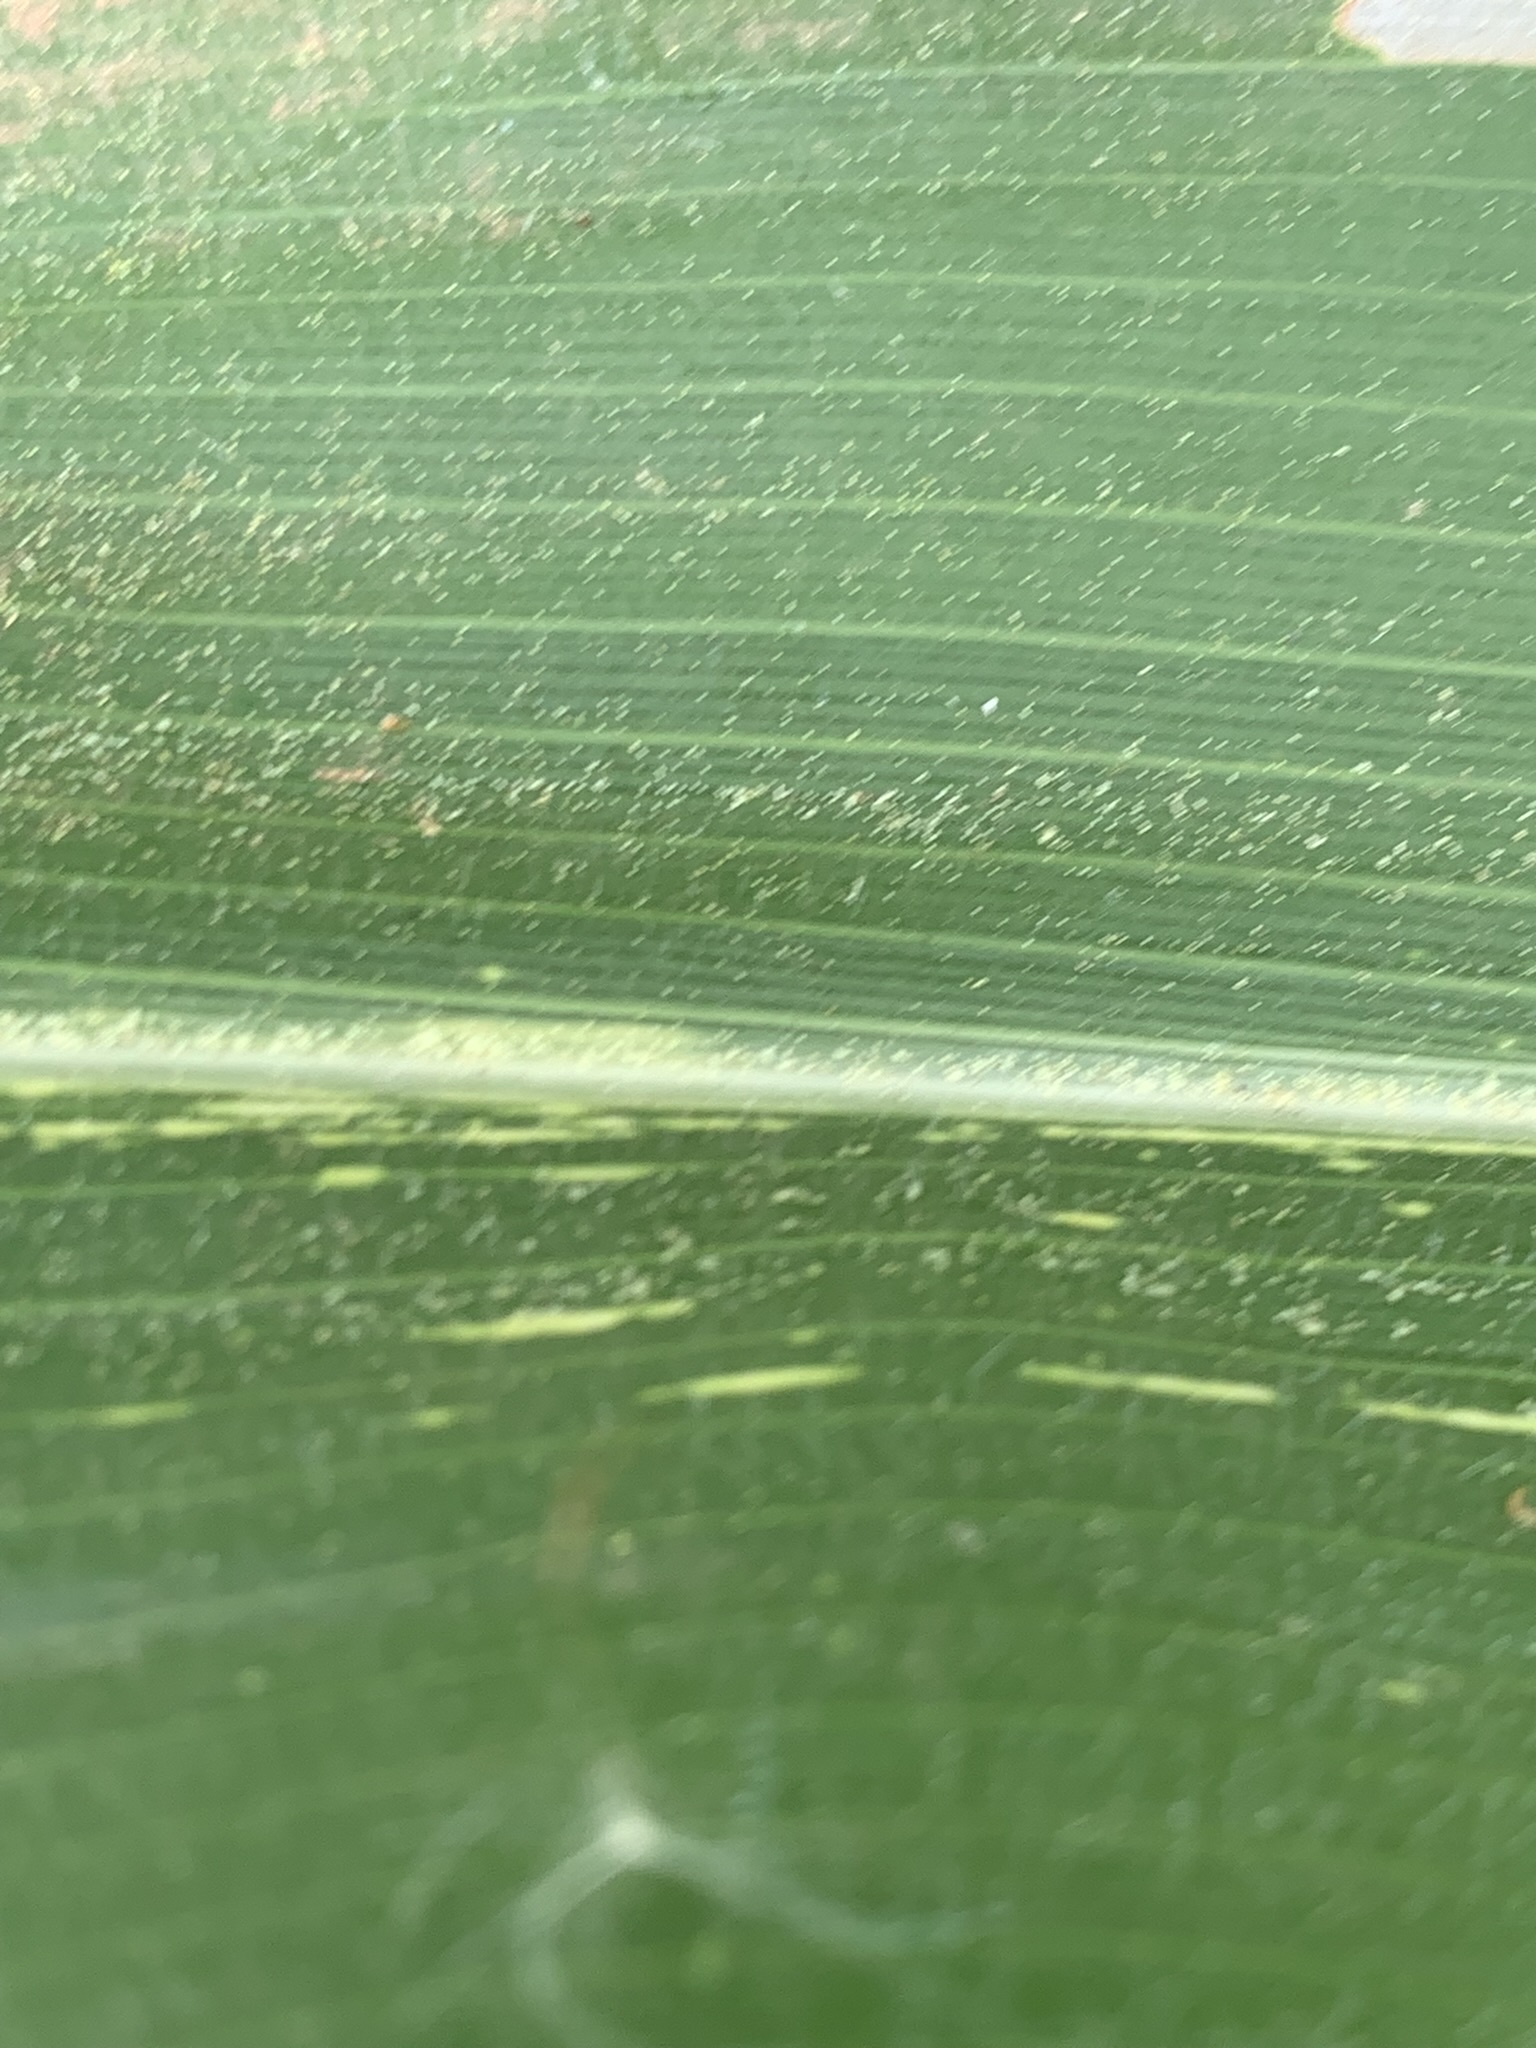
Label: MSV